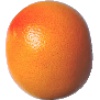
Label: pink_grapefruit